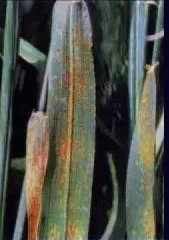
Plant: Wheat
Disease: wheat leaf rust